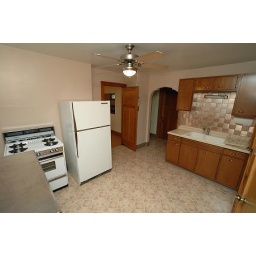
newly remodeled spacious kitchen with a new ceiling fan, new floor, walk in pantry and spice cabinet, stove and refrigerator included